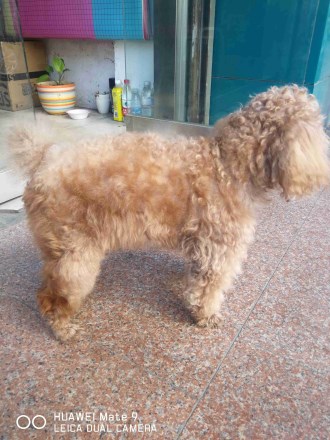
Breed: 7449-n000128-teddy